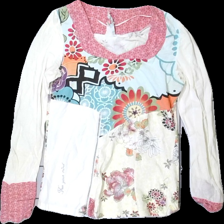
View: front
Type: Blouse
Category: Ladies
Brand: Kappahl
Colors: Pink, Yellow, Purple, Multicolor
Material: 100% cotton
Pattern: Other
Cut: Regular, V-collar
Size: 36
Season: All
Price range: <50
Recommended usage: Export
Comment: washed out